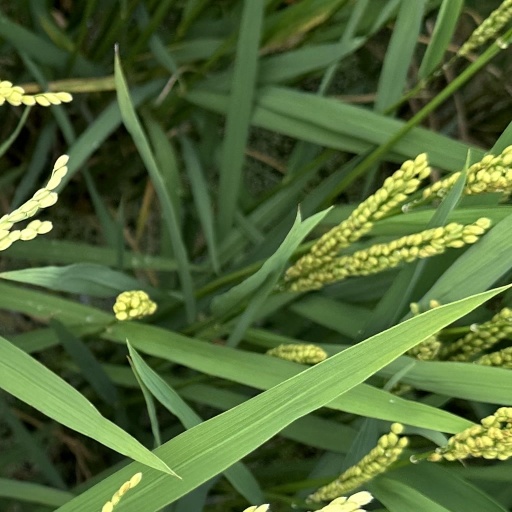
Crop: rice